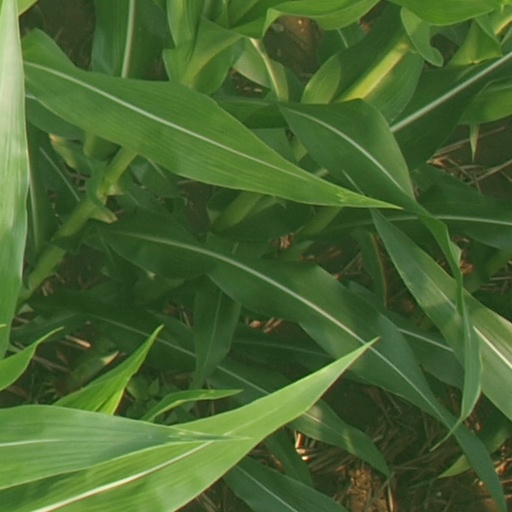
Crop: maize; corn